Anne of Nassau-Siegen

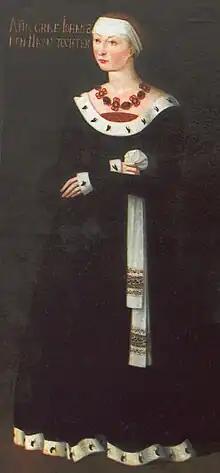
Countess Anne of Nassau-Siegen. Anonymous portrait, .

Countess Anne of Nassau-Siegen (1440 or 1441 – 5 or 8 April 1514), , official titles: "Gräfin zu Nassau, Vianden und Diez, Frau zu Breda", was a countess from the House of Nassau-Siegen, a cadet branch of the Ottonian Line of the House of Nassau, and through marriage successively Duchess of Brunswick-Lüneburg and Countess of Katzenelnbogen. She acted as regent of the Duchy of Brunswick-Lüneburg for her son in the period 1479–1486.